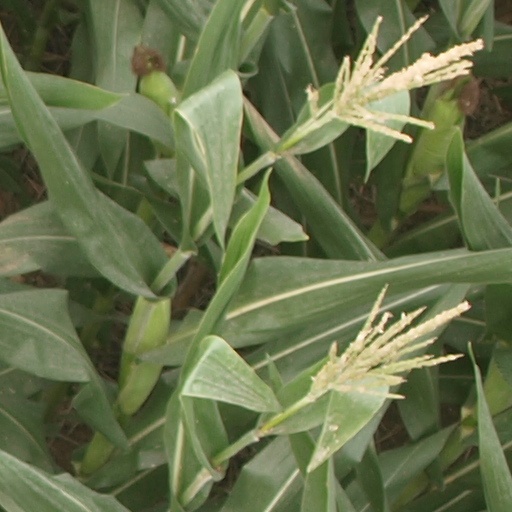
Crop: maize; corn